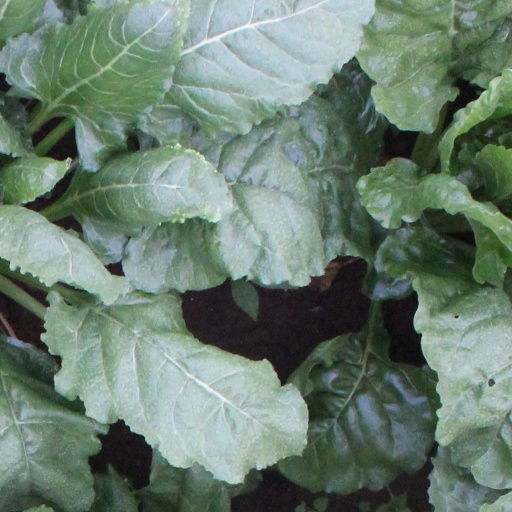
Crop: sugar beet